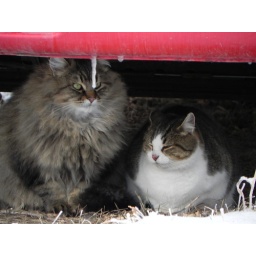
My two feral cats under the car